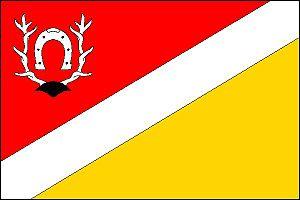
Libáň est une ville du district de Jičín, dans la région de Hradec Králové, en République tchèque. Sa population s'élevait à 1 715 habitants en 2017.